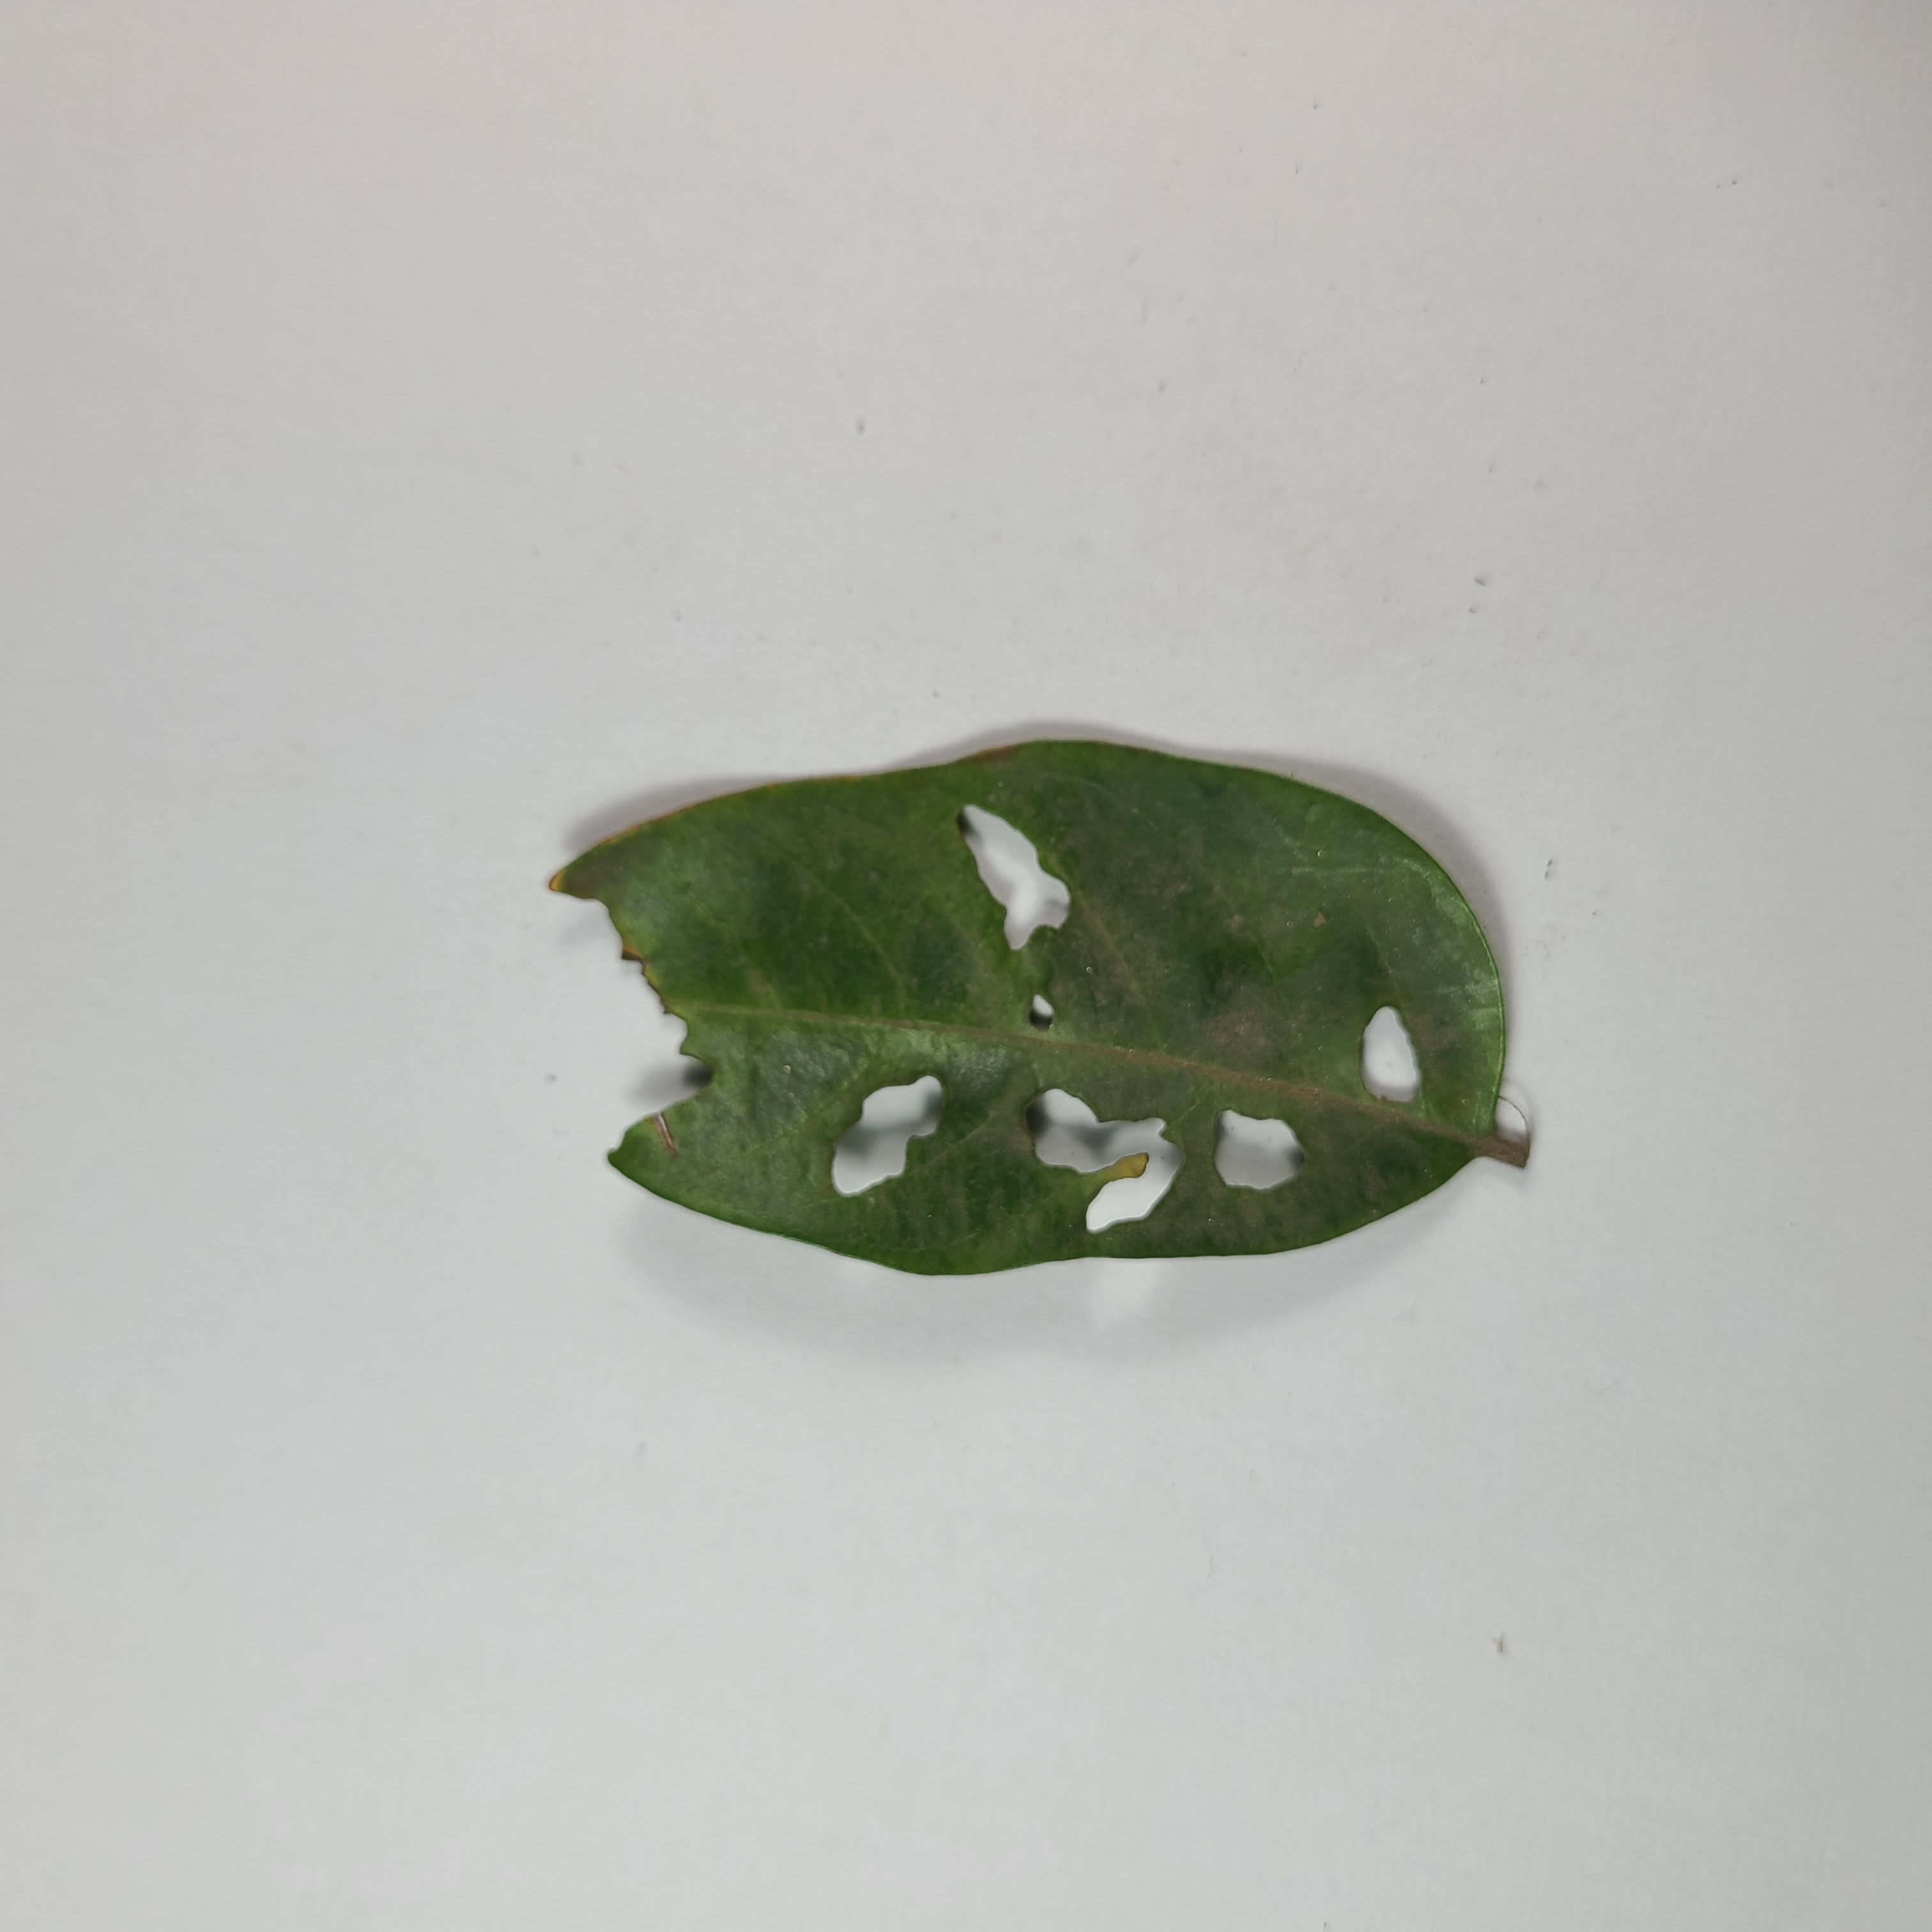
Label: Insect Hole leaves